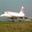
Label: airplane